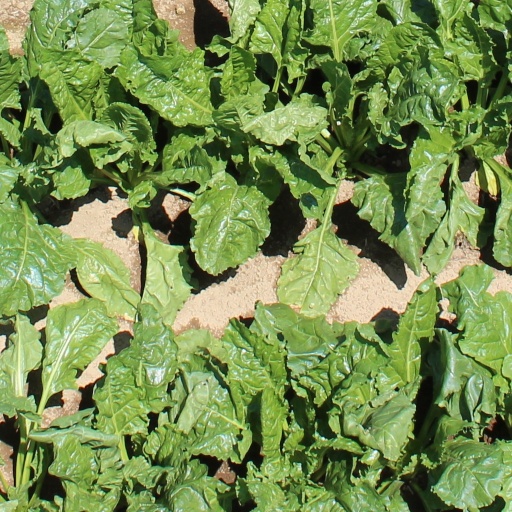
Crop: sugar beet